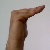
The image shows a hand gesture representing a space in Indian Sign Language.